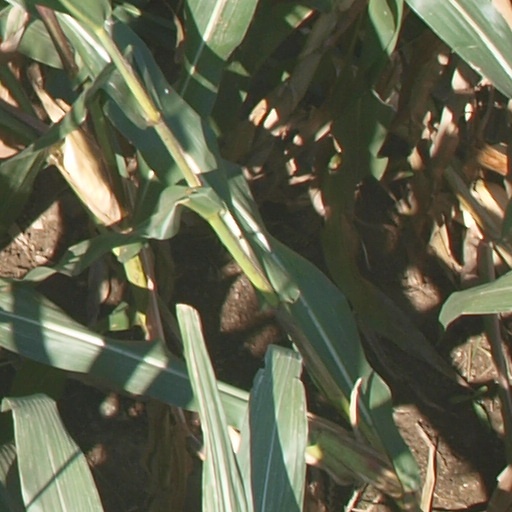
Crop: maize; corn